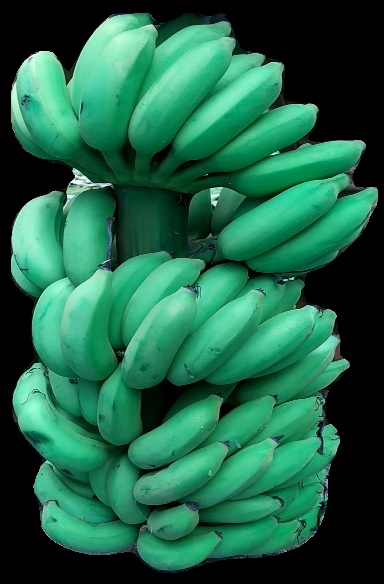
Variety: elakki-bale
Grade: grade1